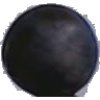
Label: Grape Blue 1